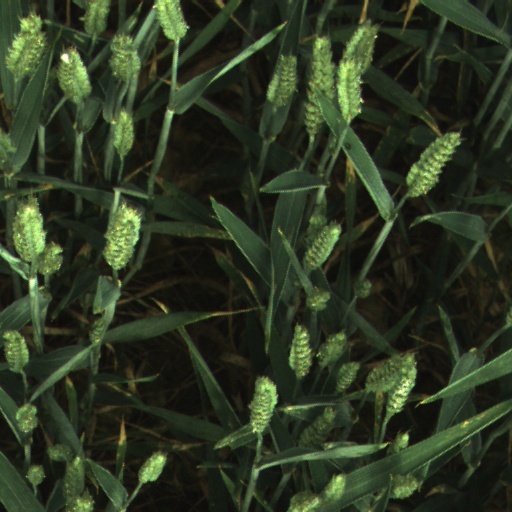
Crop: wheat